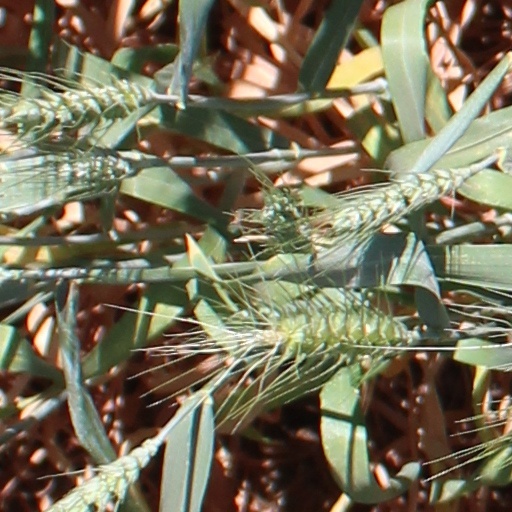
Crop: wheat